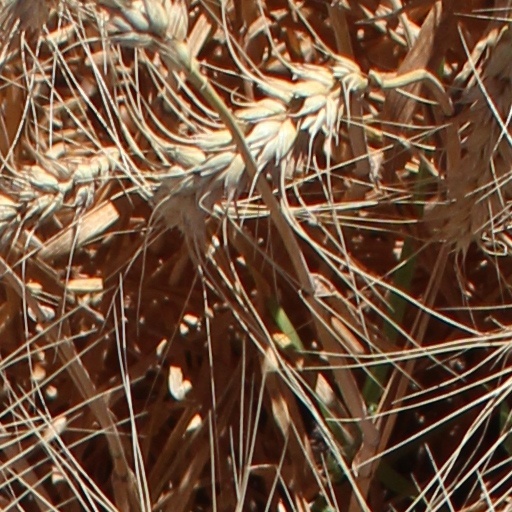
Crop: wheat